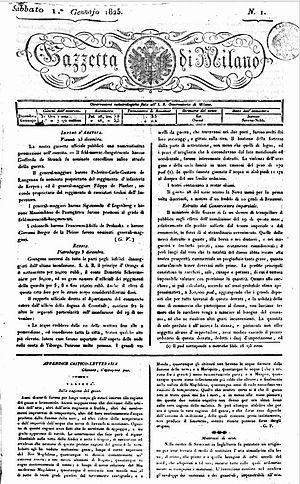
La Gazzetta di Milano est le seul quotidien officiel de Lombardie en 1816 appartenant à la Maison de Habsbourg ou Maison d'Autriche. Favorable au système de l'École mutuelle. En 1830, son titre changea en « Gazzetta Privilegiata di Milano », lequel fut publié jusqu'en 1848 puis reprendra son titre « Gazzetta di Milano » jusqu'en 1875. En 1875, il est racheté par le journal Il Secolo.